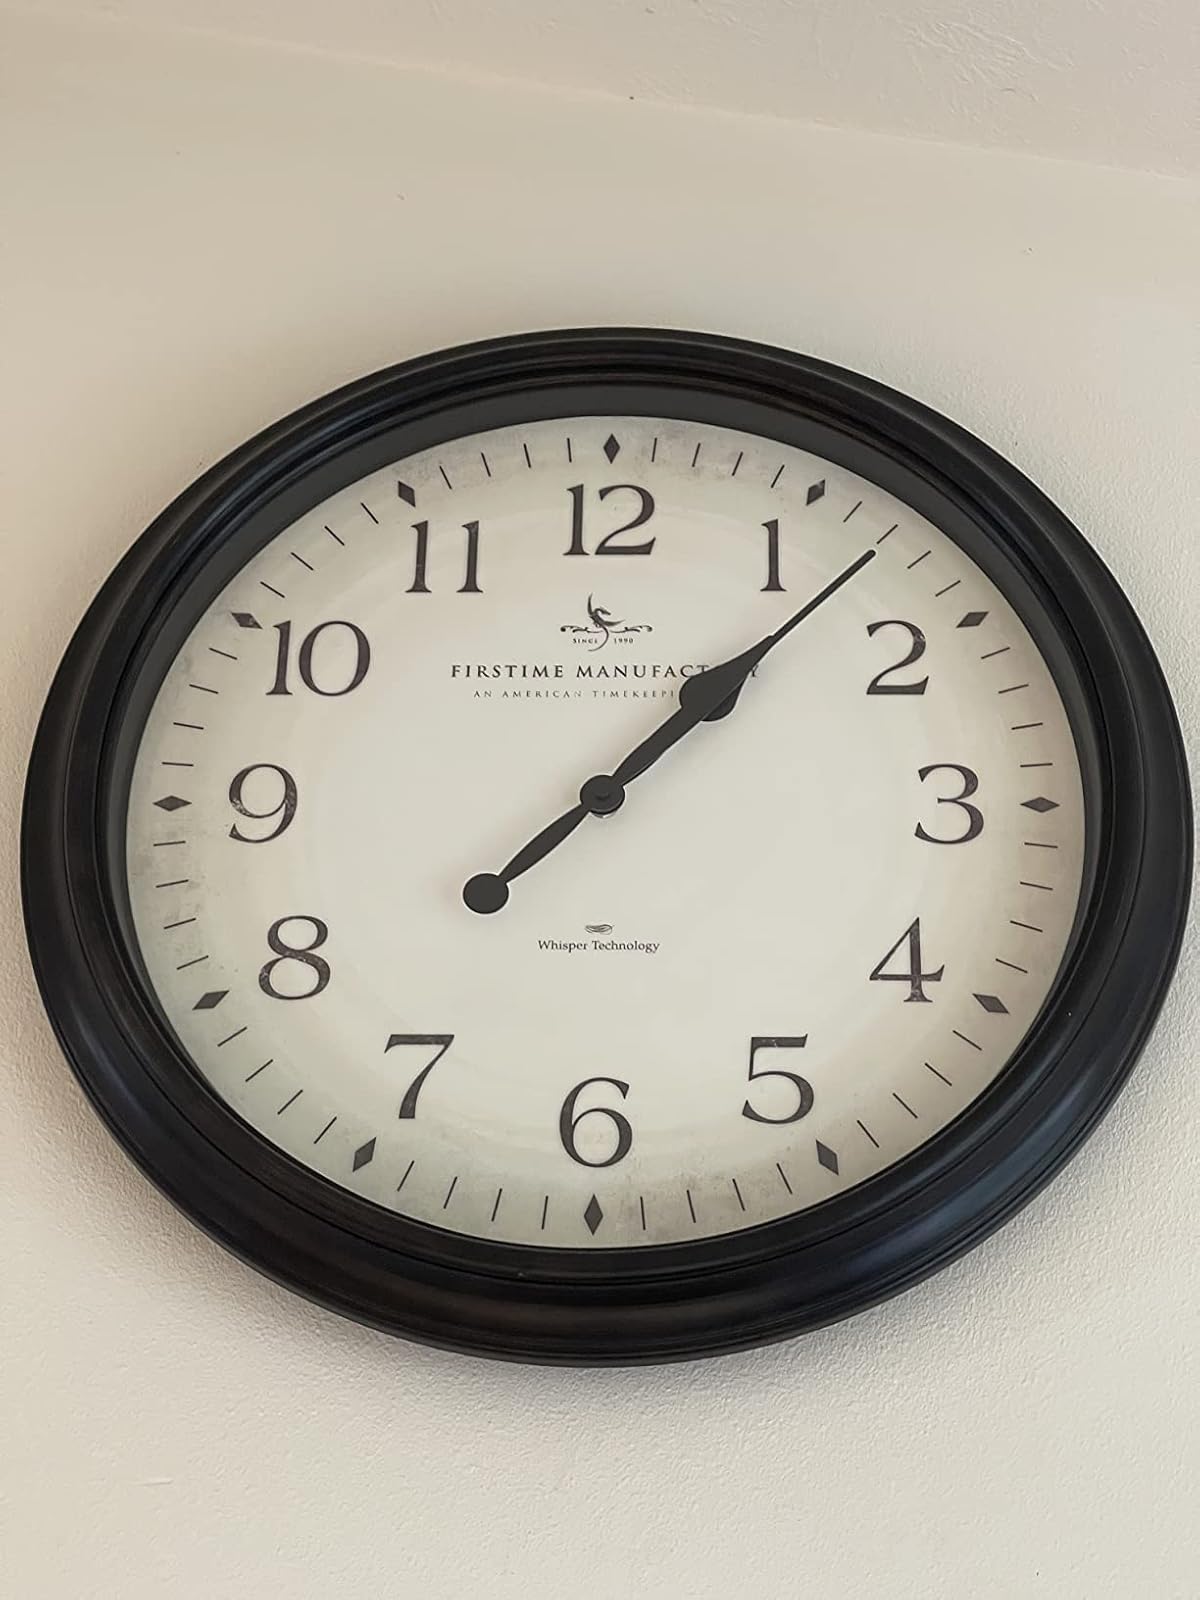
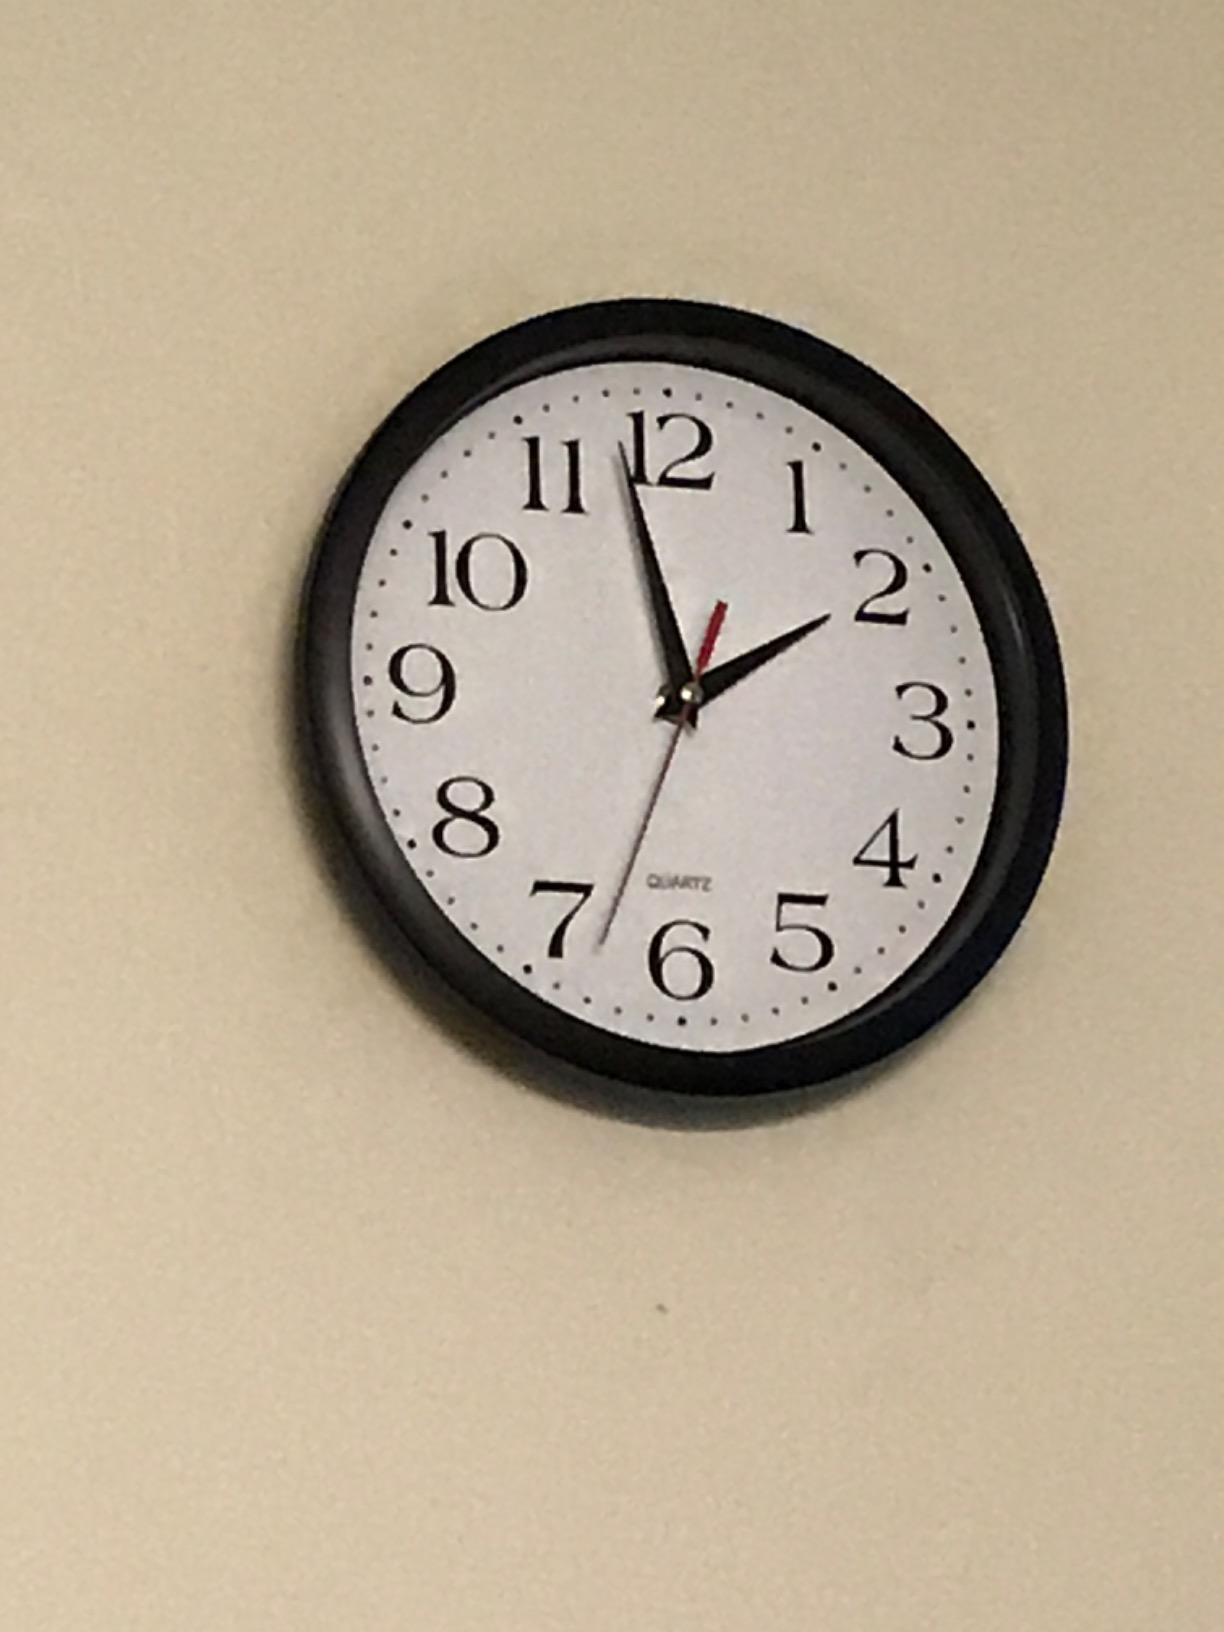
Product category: clock
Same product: no